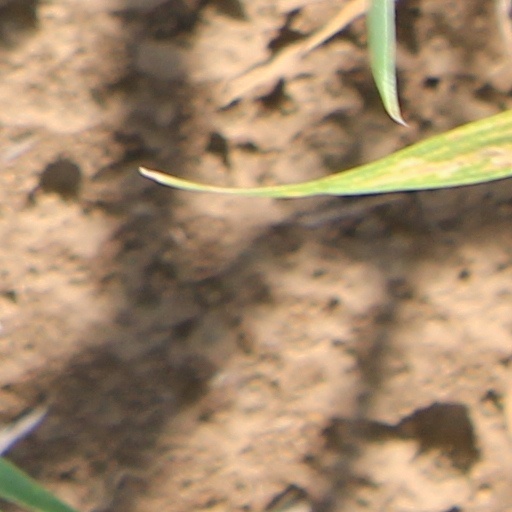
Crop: wheat